Lucius J. Henderson

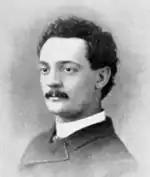
At Harvard, c. 1885

He entered film with the Thanhouser Company in late 1910, functioning as chiefly a director. In the autumn of 1913, Henderson led the Thanhouser company of players to Los Angeles. But while the unit quickly returned to New Rochelle, New York, Henderson remained behind to direct for Majestic Film Company and the Long Beach-located California Motion Picture Company. He was working for Universal Studios by 1915 and later claimed to have been the first to recognize the potential of Rudolph Valentino. Henderson directed 73 films before his retirement from directing at the end of 1917.